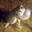
Label: frog